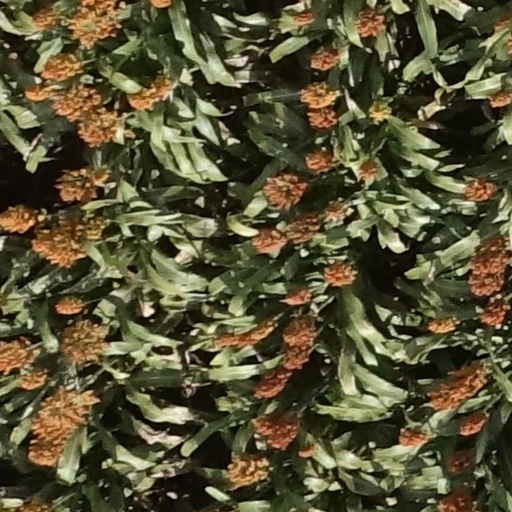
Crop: sorghum